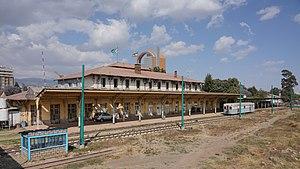
La gare d'Addis-Abeba ou Legehar est une gare ferroviaire éthiopienne, située à l'extrémité sud de la Churchill Avenue, c'est la principale gare de la ville d'Addis Abeba.